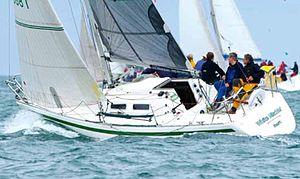
HanseYachts est une entreprise allemande spécialisée dans la construction de bateaux de plaisance. Le chantier produit des voiliers monocoques des marques Hanse, Dehler et Moody, des catamarans de la marque Privilège ainsi que des yachts à moteur des marques Fjord et Sealine. HanseYachts est le deuxième plus grand fabricant de voiliers hauturiers à l'échelle mondiale.